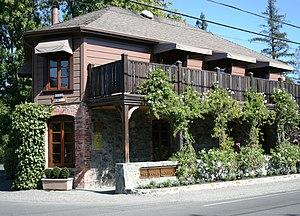
Ceci est la liste des lieux historiques inscrits sur le registre national dans le comté de Napa en Californie.